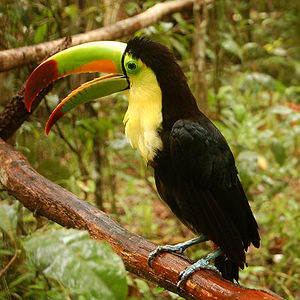
Kølnæbbet tukan
Kølnæbbet tukan
Kølnæbbet tukan, også kendt som regnbuenæbbet tukan, er en farverig latinamerikansk medlem af tukanfamilien. Det er den nationale fugl i Belize.